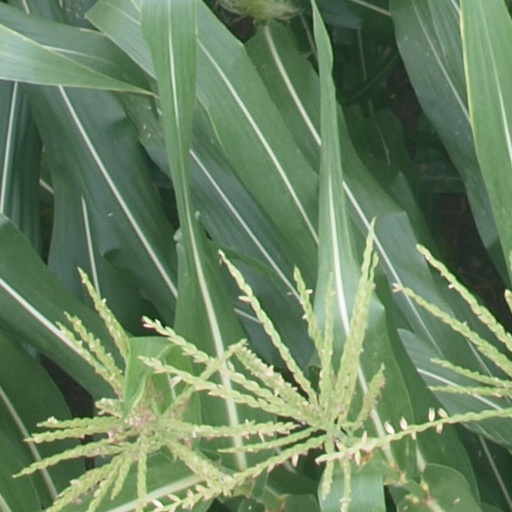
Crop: maize; corn